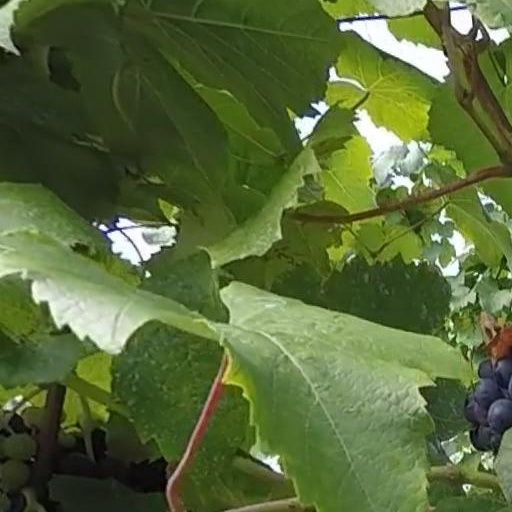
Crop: grape